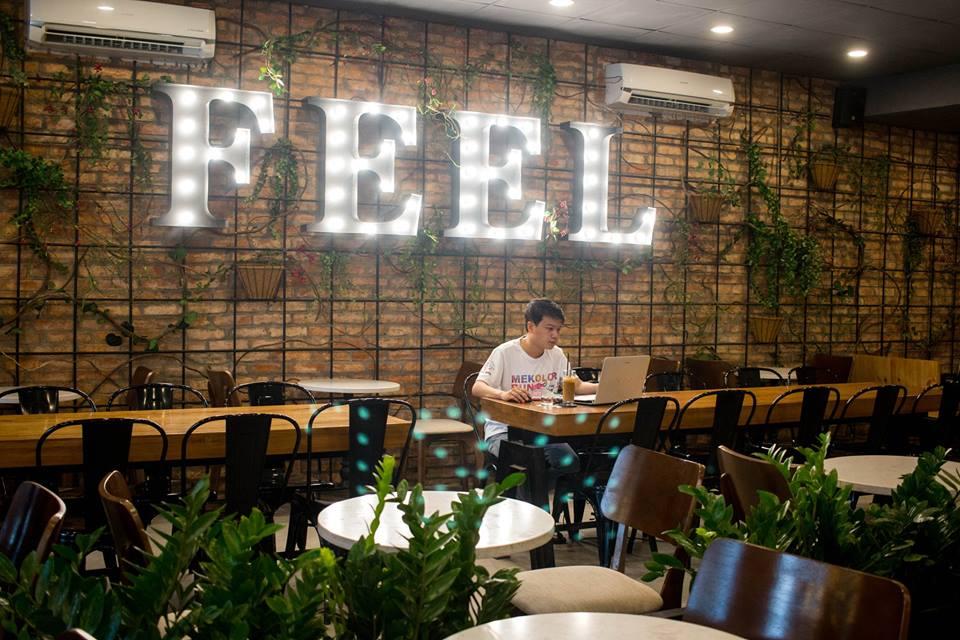
một người đàn ông đang ngồi bên một chiếc laptop